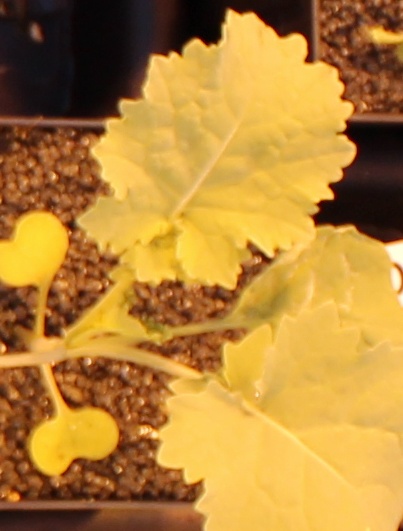
Label: Canola